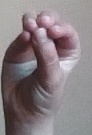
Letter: ha